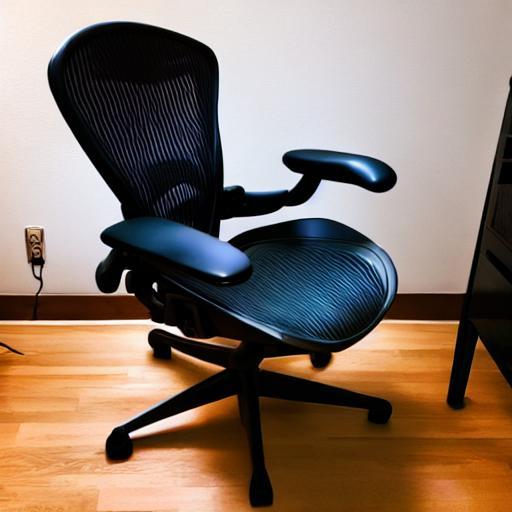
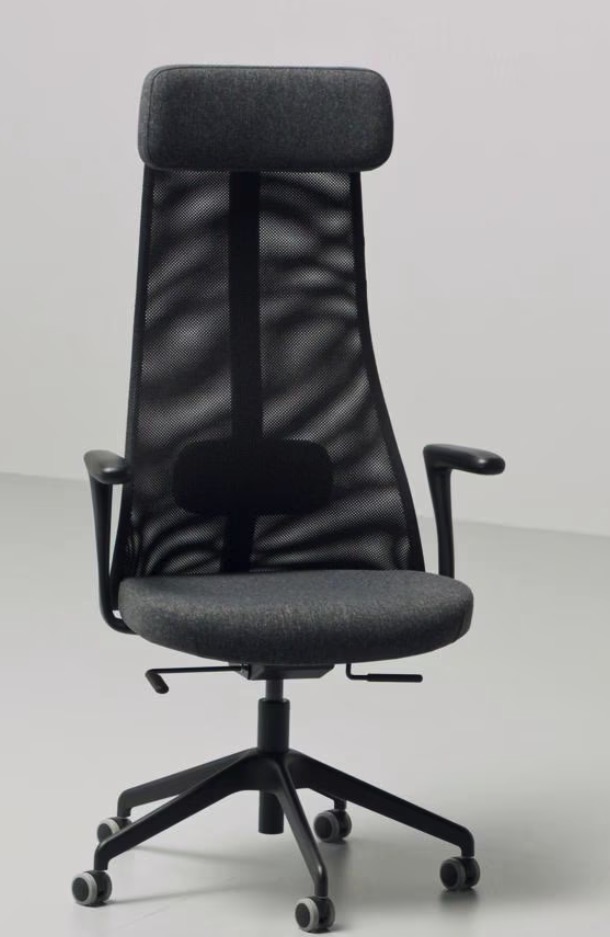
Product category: items_chair
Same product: no